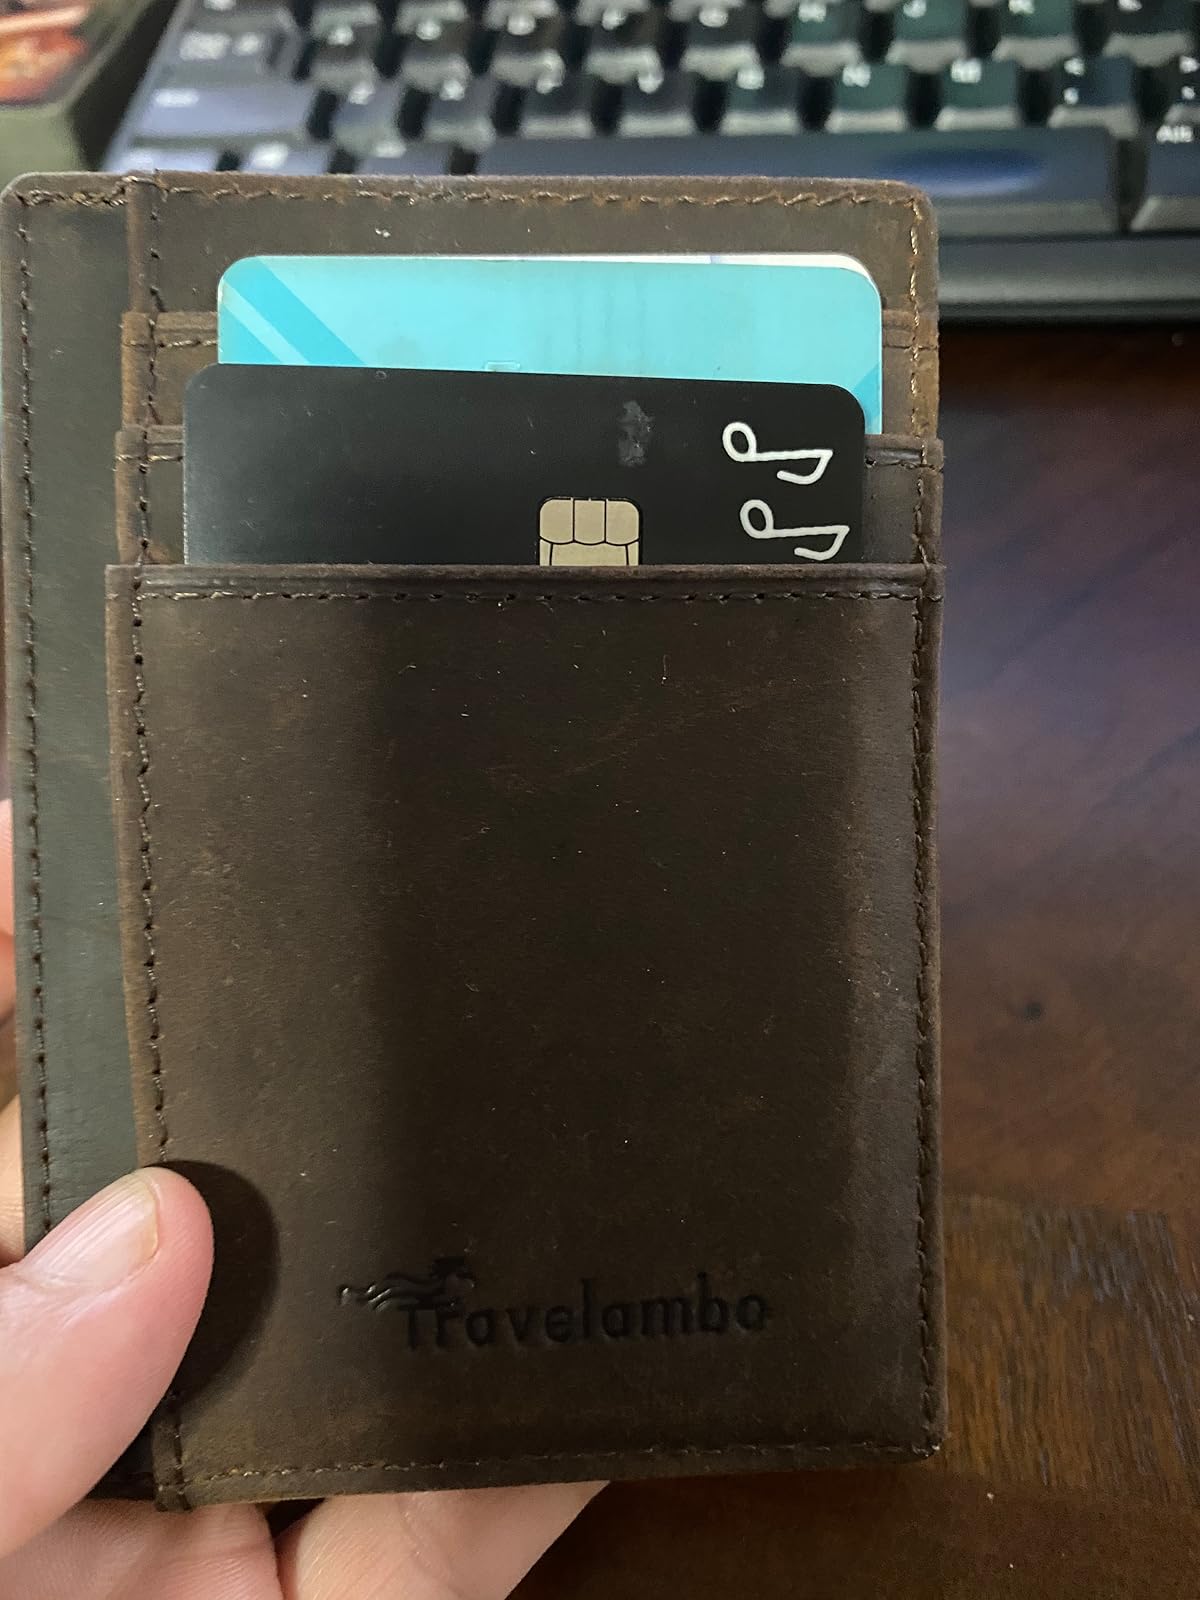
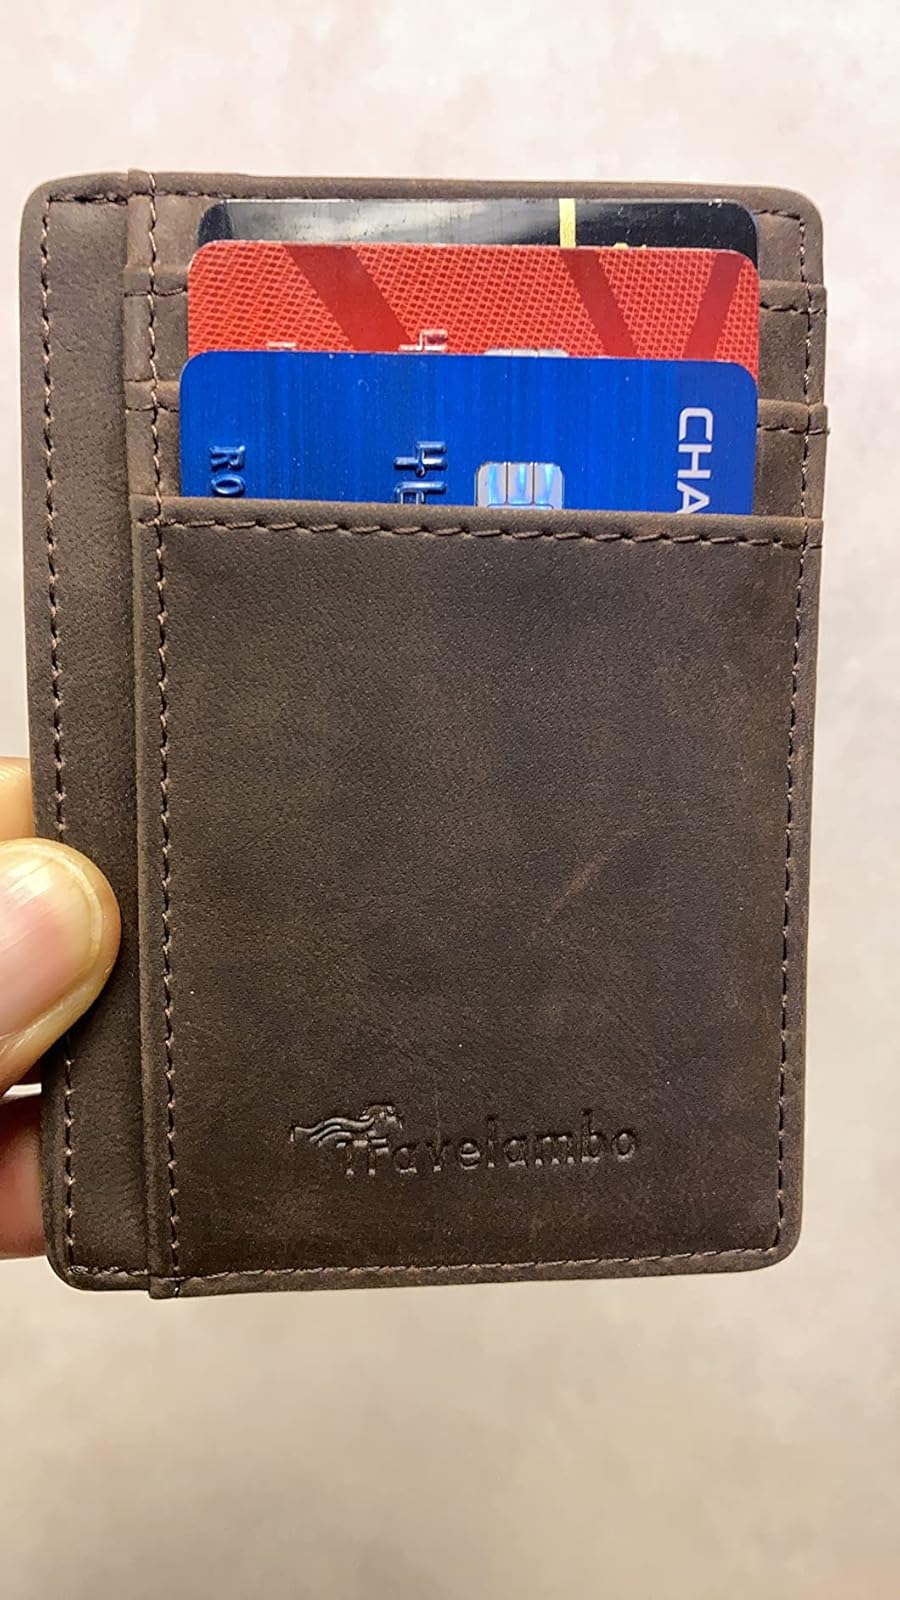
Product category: accessories_wallet
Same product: yes